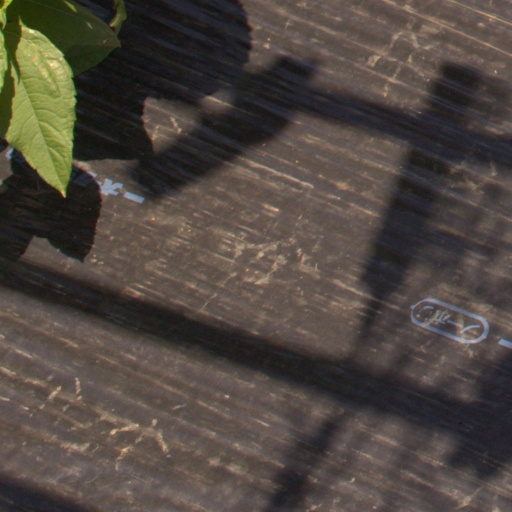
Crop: Jerusalem artichoke